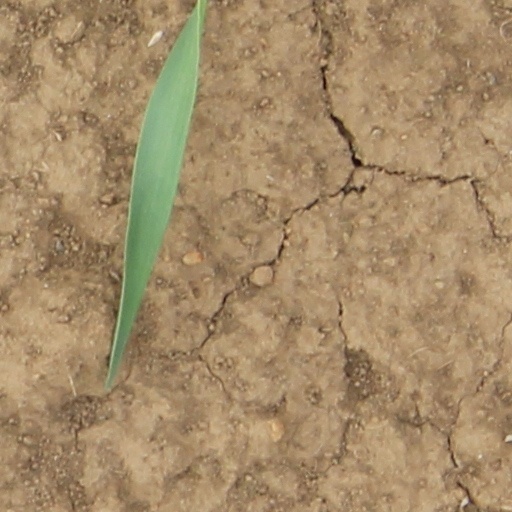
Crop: wheat